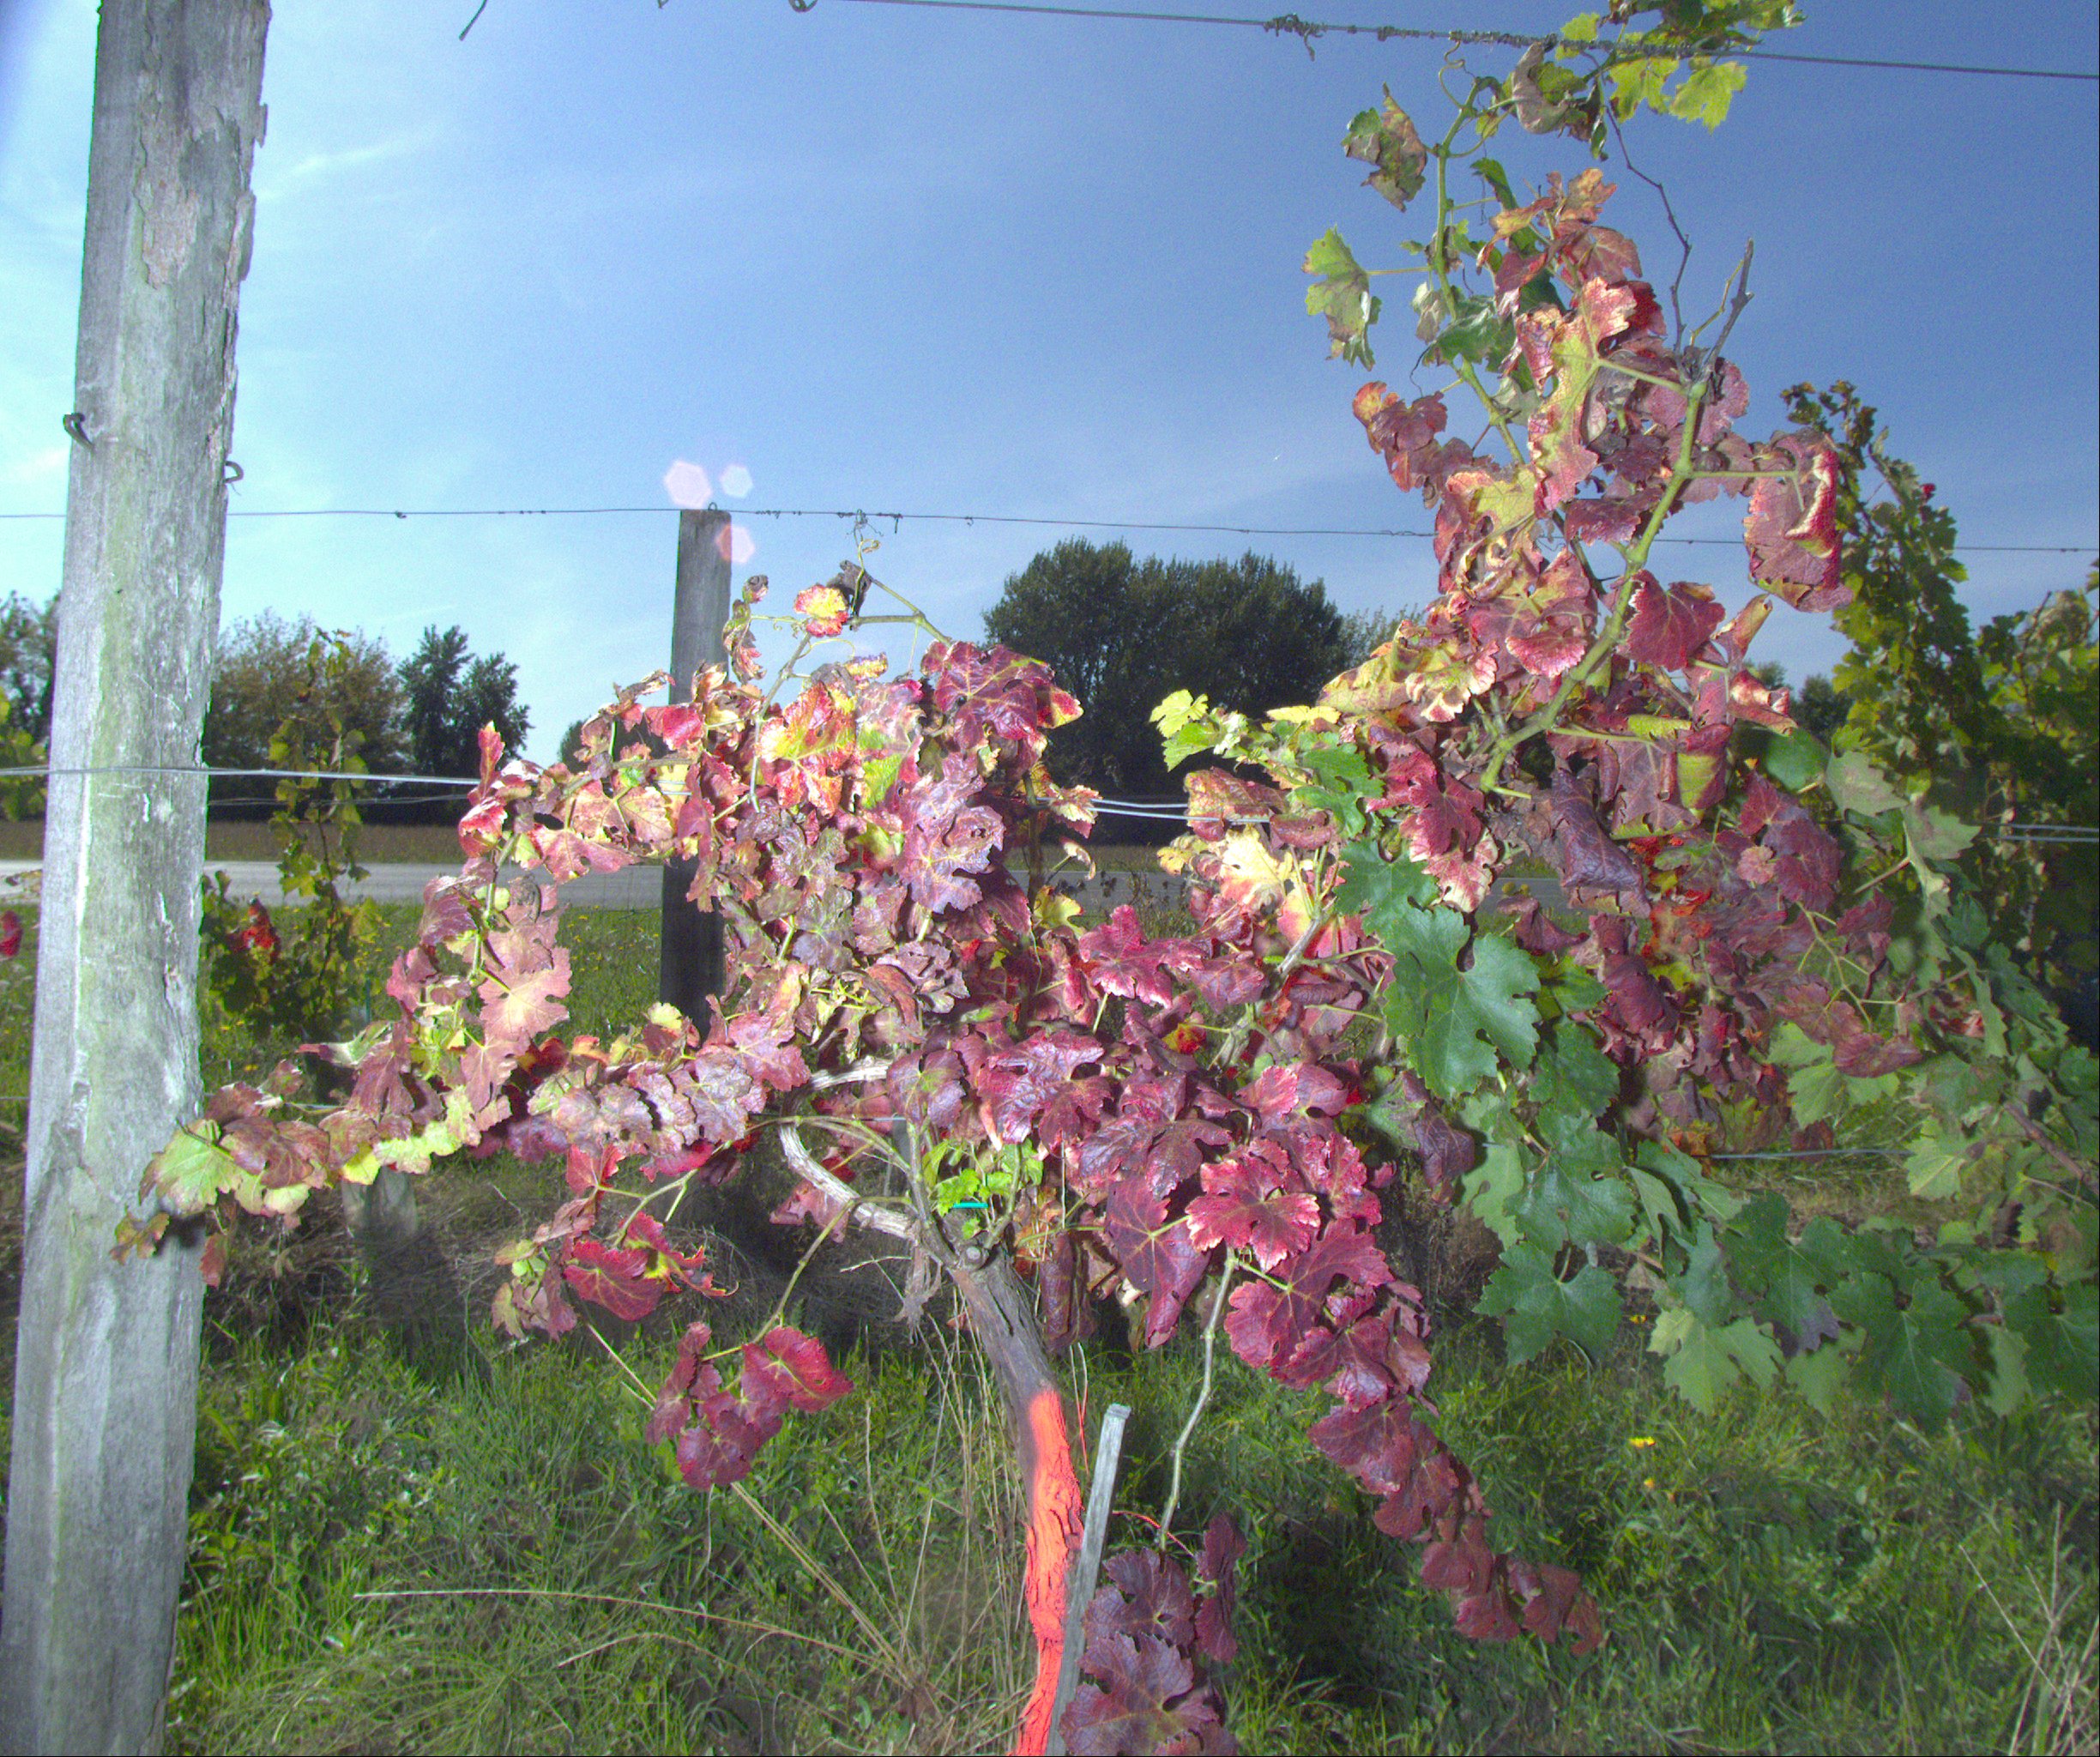
Grape variety: cabernet-sauvignon
Disease: Flavescence dorée (fd)